Nasli Heeramaneck

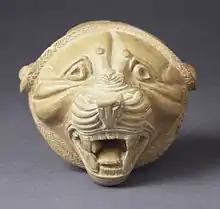
Achaemenid lion head gifted by Heeramaneck to LACMA.

Nasli Heeramaneck (1902 – March 29, 1971) was a Parsi-American art dealer, specializing in Asian and Pre-Columbian art. Born in Bombay, he moved to New York in the 1920s, and lived and worked there until his death. Works collected by him and his wife, Alice, are now held by the Los Angeles County Museum of Art, the National Museum of New Delhi, and Yale University.